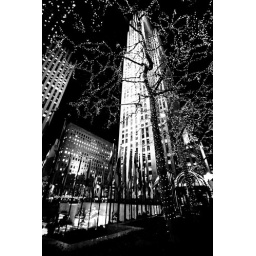
30 rock, NY in black and white